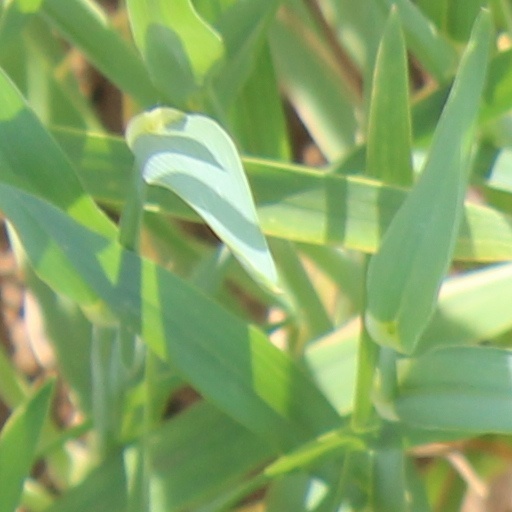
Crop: wheat